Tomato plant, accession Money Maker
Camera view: horizontal (90 deg, fisheye); turntable rotation: 210 degrees
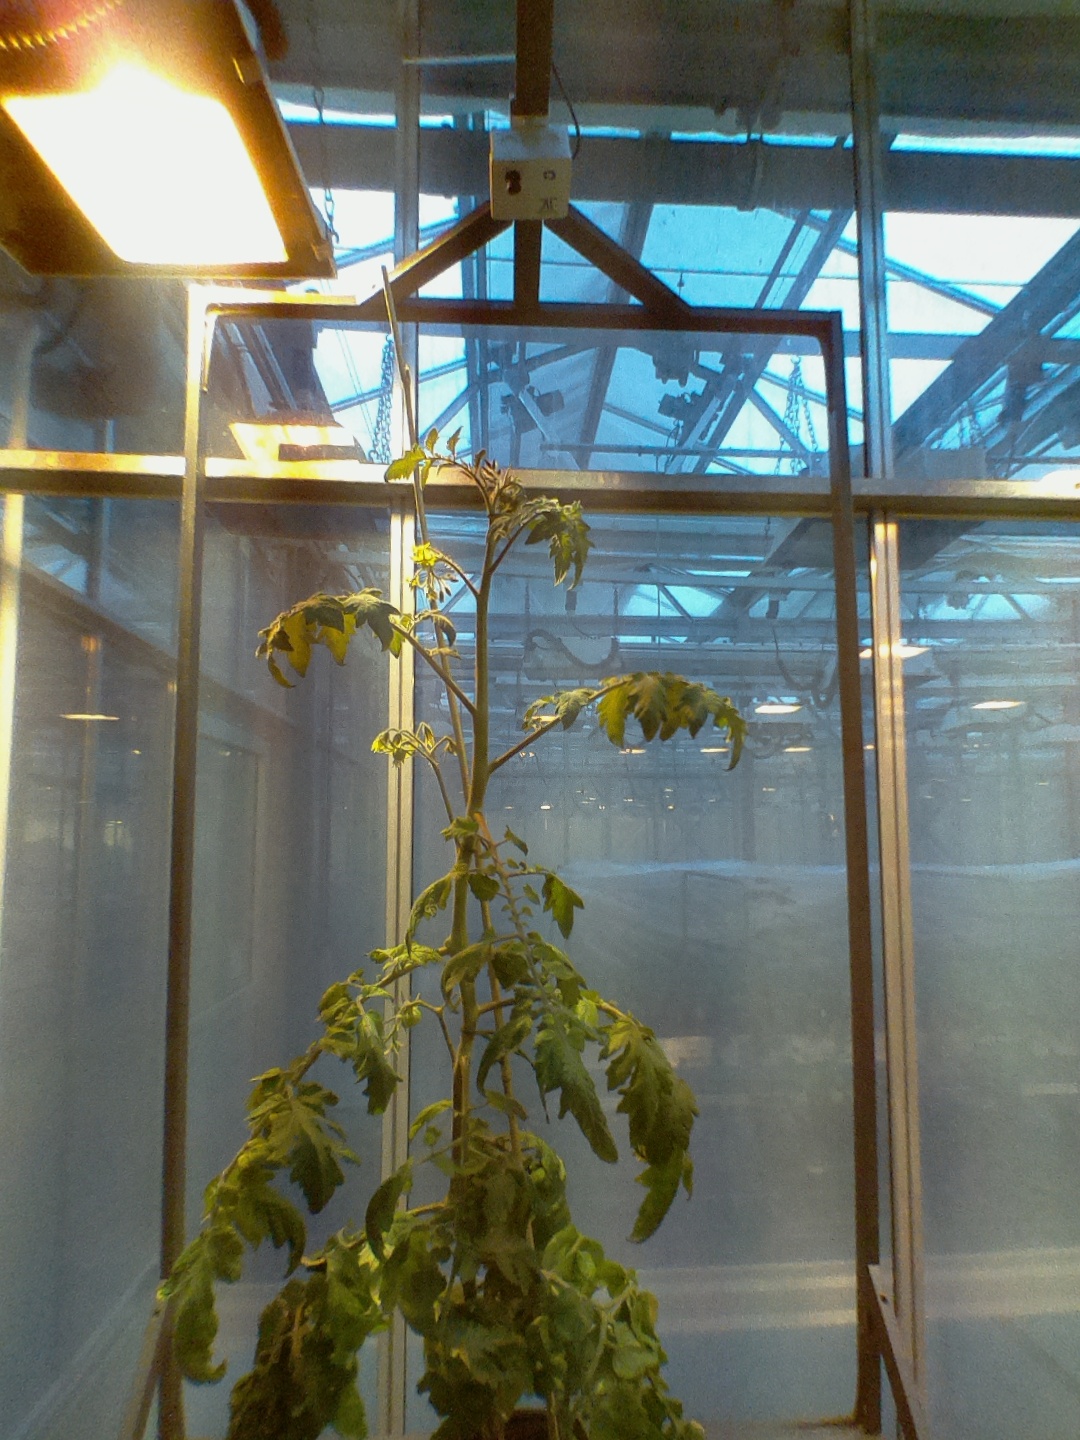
BBCH growth stage 71: 10%-20% of final fruit size